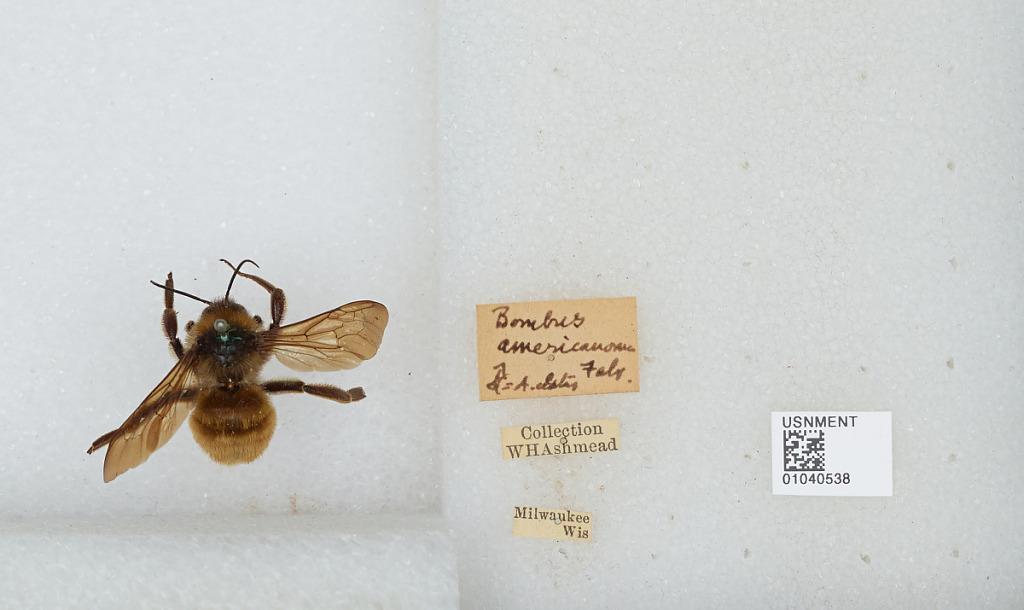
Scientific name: Bombus (Fervidobombus) pensylvanicus pensylvanicus (De Geer)
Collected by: W. Ashmead
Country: United States
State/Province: Wisconsin
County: Milwaukee
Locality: Milwaukee
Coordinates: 43.05, -87.95